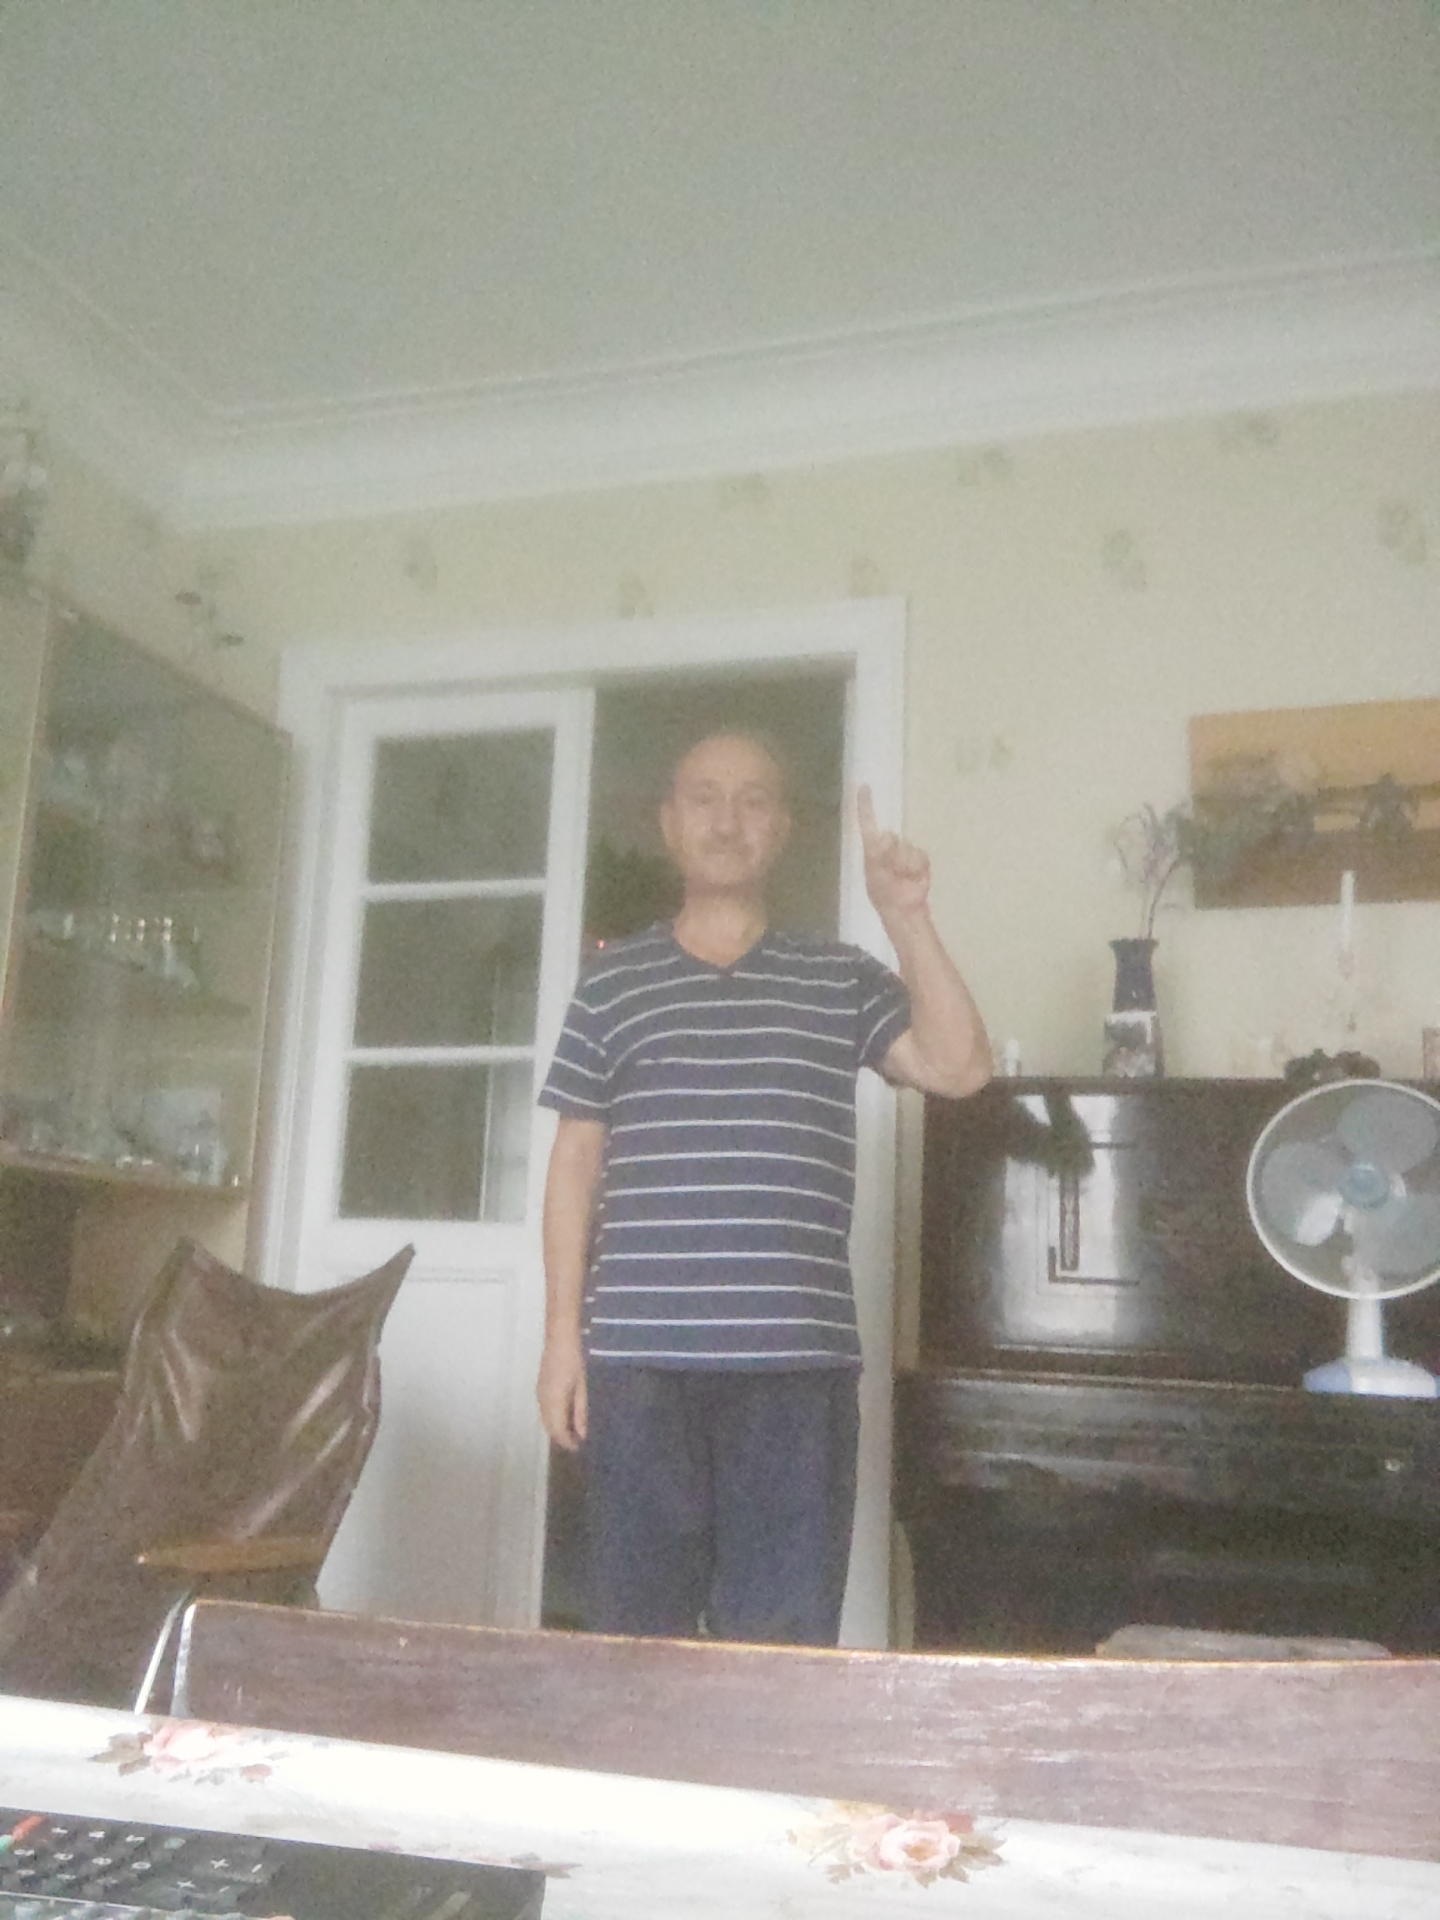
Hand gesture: one